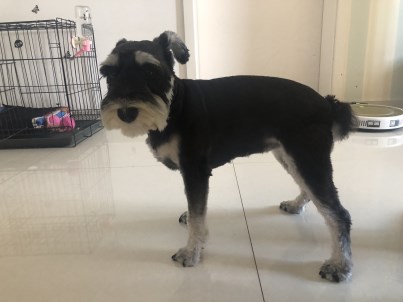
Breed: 2342-n000102-miniature_schnauzer